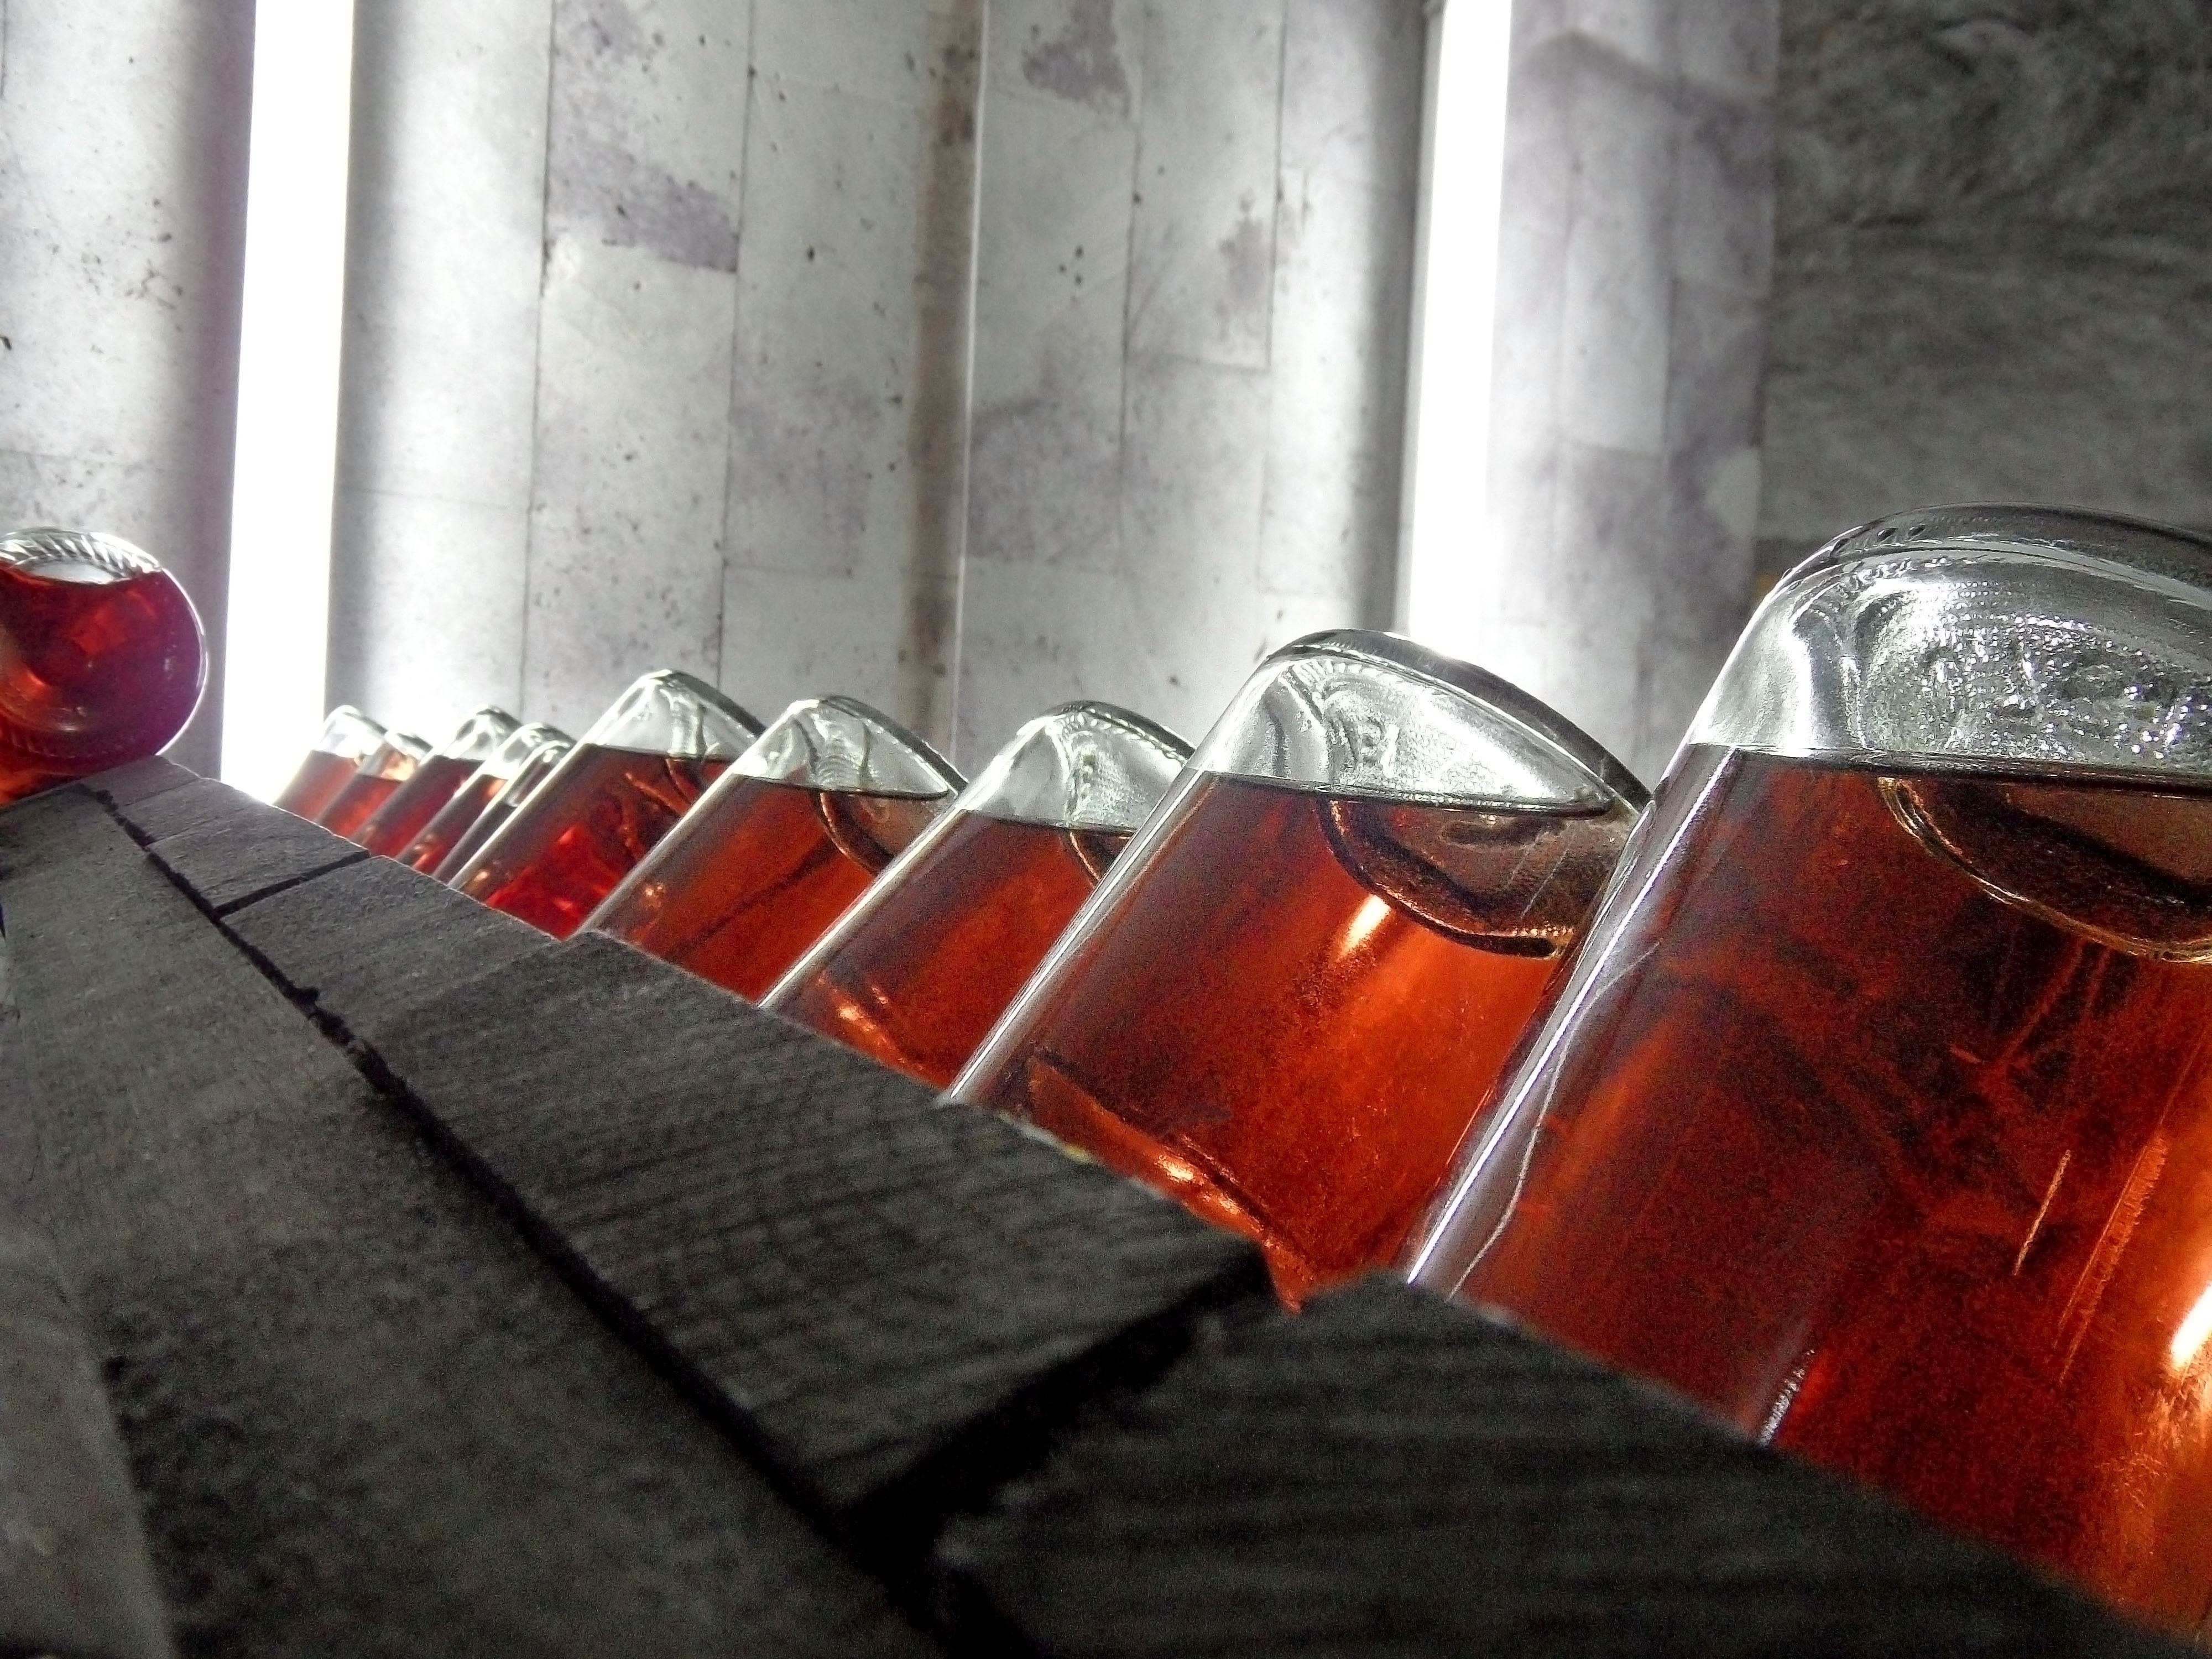
wine, guitar, glass, red, color, bottle, bottles, cellar, bottles of wine, man made object